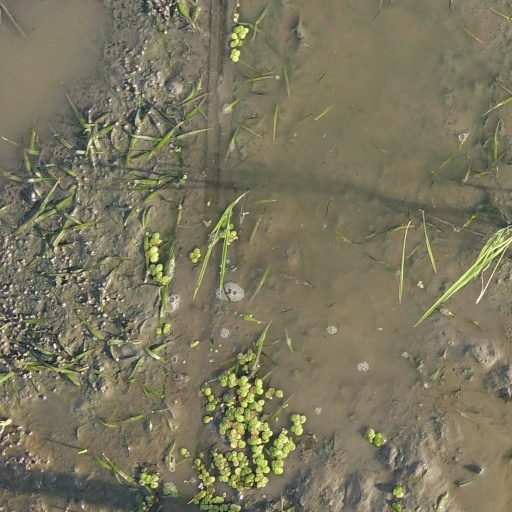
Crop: rice